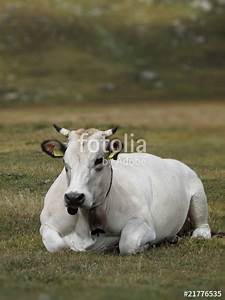
Label: cow